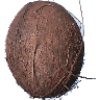
Label: cocos